Bushveld Igneous Complex

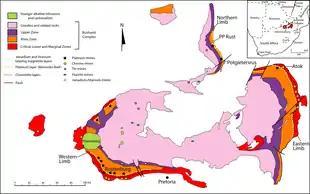
Bushveld Igneous Complex geological map and mine locations

The Bushveld Igneous Complex (BIC) is the largest layered igneous intrusion within the Earth's crust. It has been tilted and eroded forming the outcrops around what appears to be the edge of a great geological basin: the Transvaal Basin. It is approximately two billion years old and is divided into four limbs or lobes: northern, eastern, southern and western. It comprises the Rustenburg Layered suite, the Lebowa Granites and the Rooiberg Felsics, that are overlain by the Karoo sediments. The site was first publicised around 1897 by Gustaaf Molengraaff who found the native South African tribes residing in and around the area.